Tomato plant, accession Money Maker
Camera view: bottom (45 deg); turntable rotation: 180 degrees
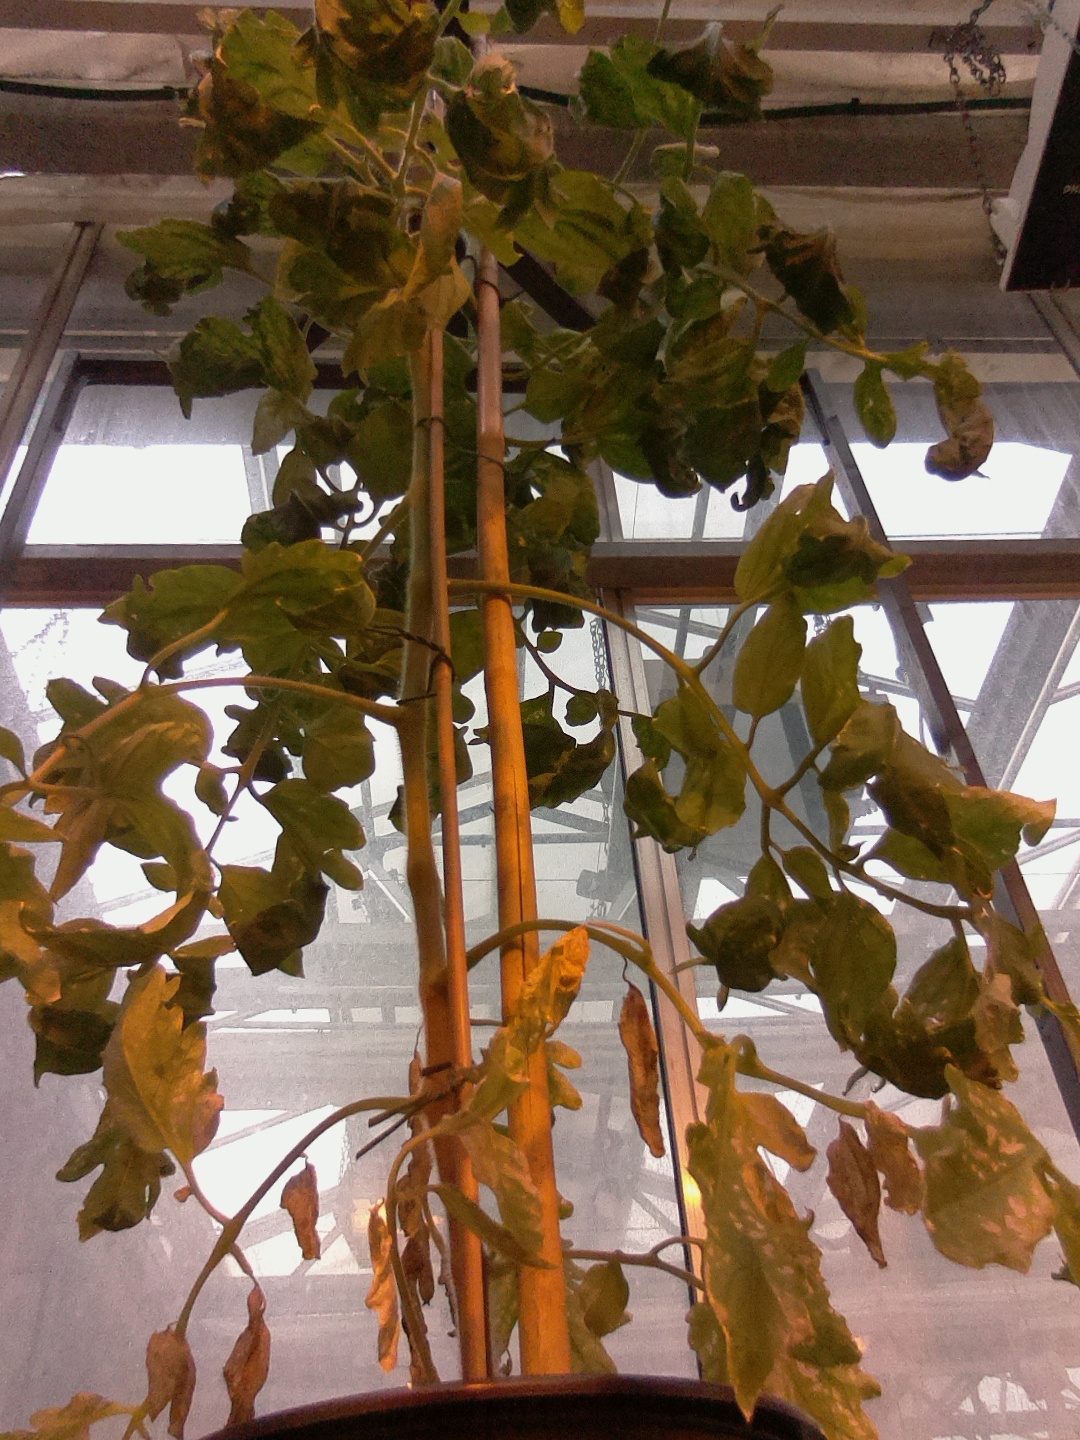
BBCH growth stage 29: 90%-100% Side shoots formed